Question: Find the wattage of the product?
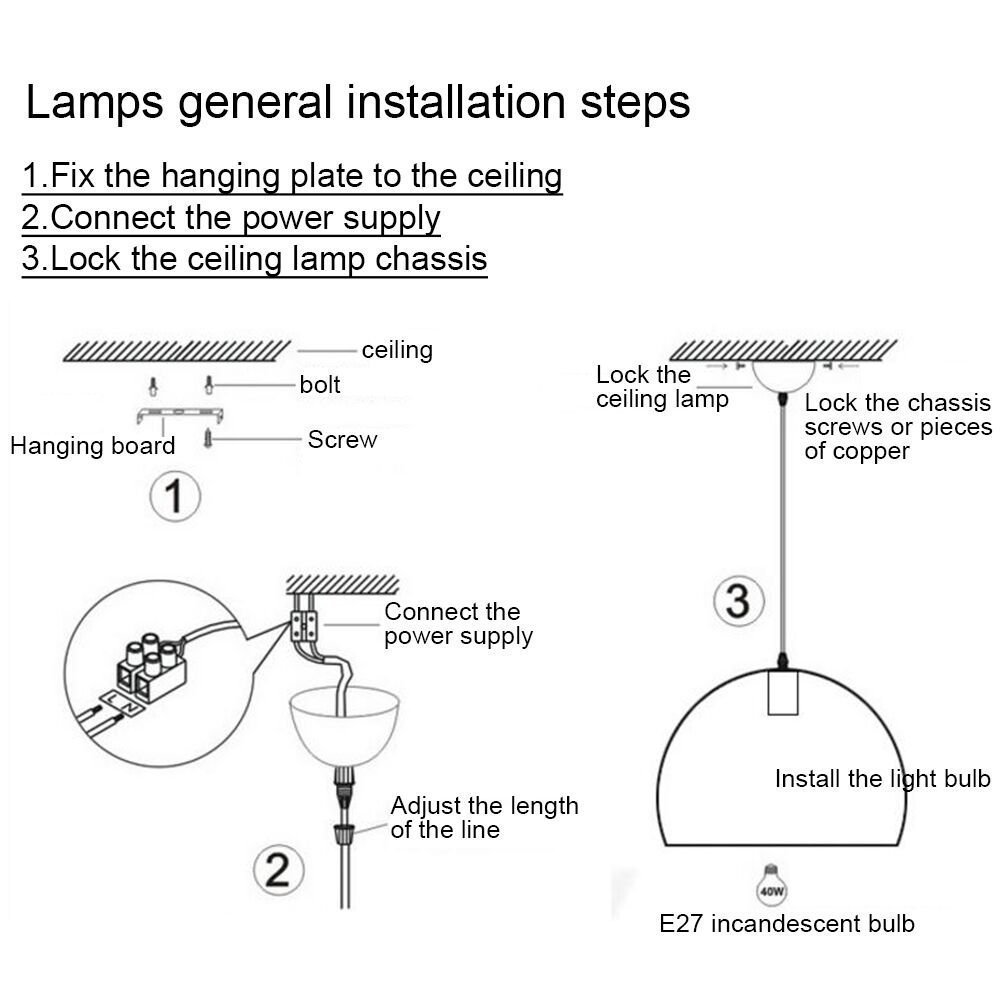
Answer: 40.0 watt